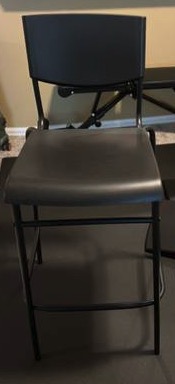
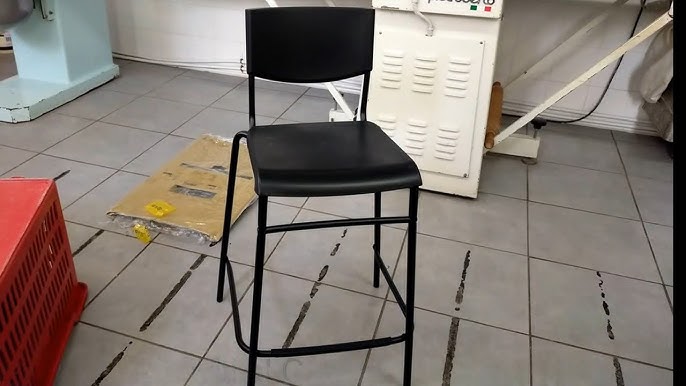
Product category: stool
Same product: yes